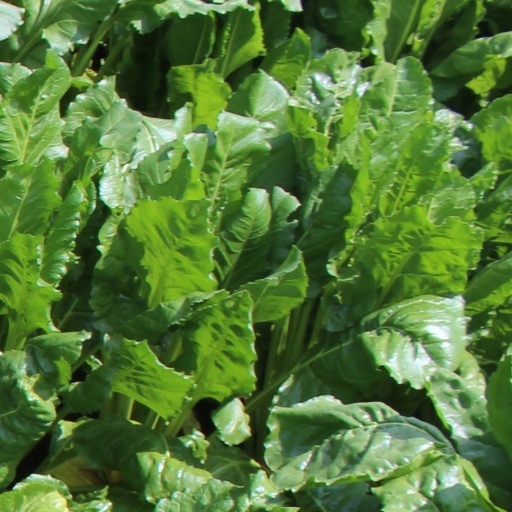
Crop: sugar beet